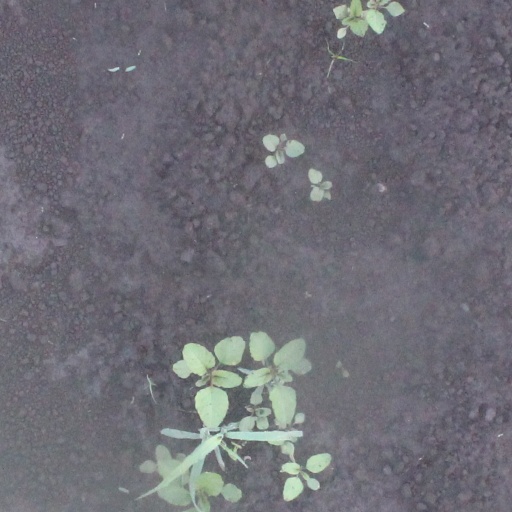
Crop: soybean